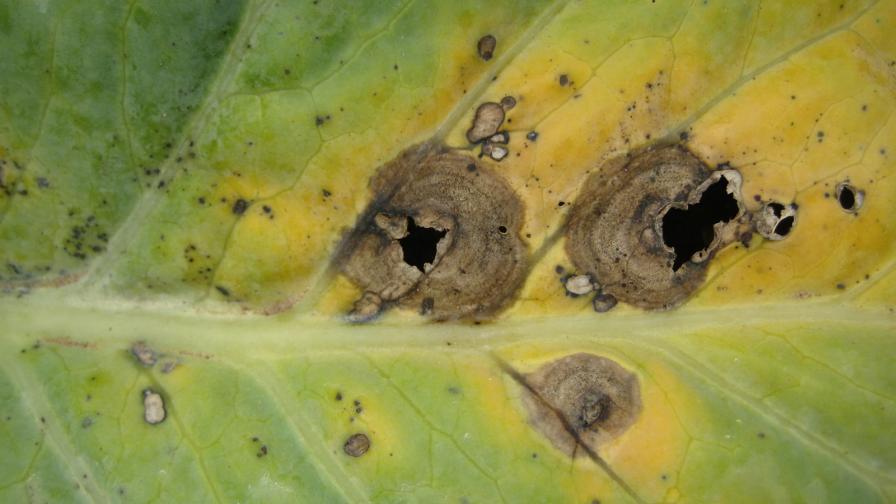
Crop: unknown
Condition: broccoli_broccoli_alternaria_spot